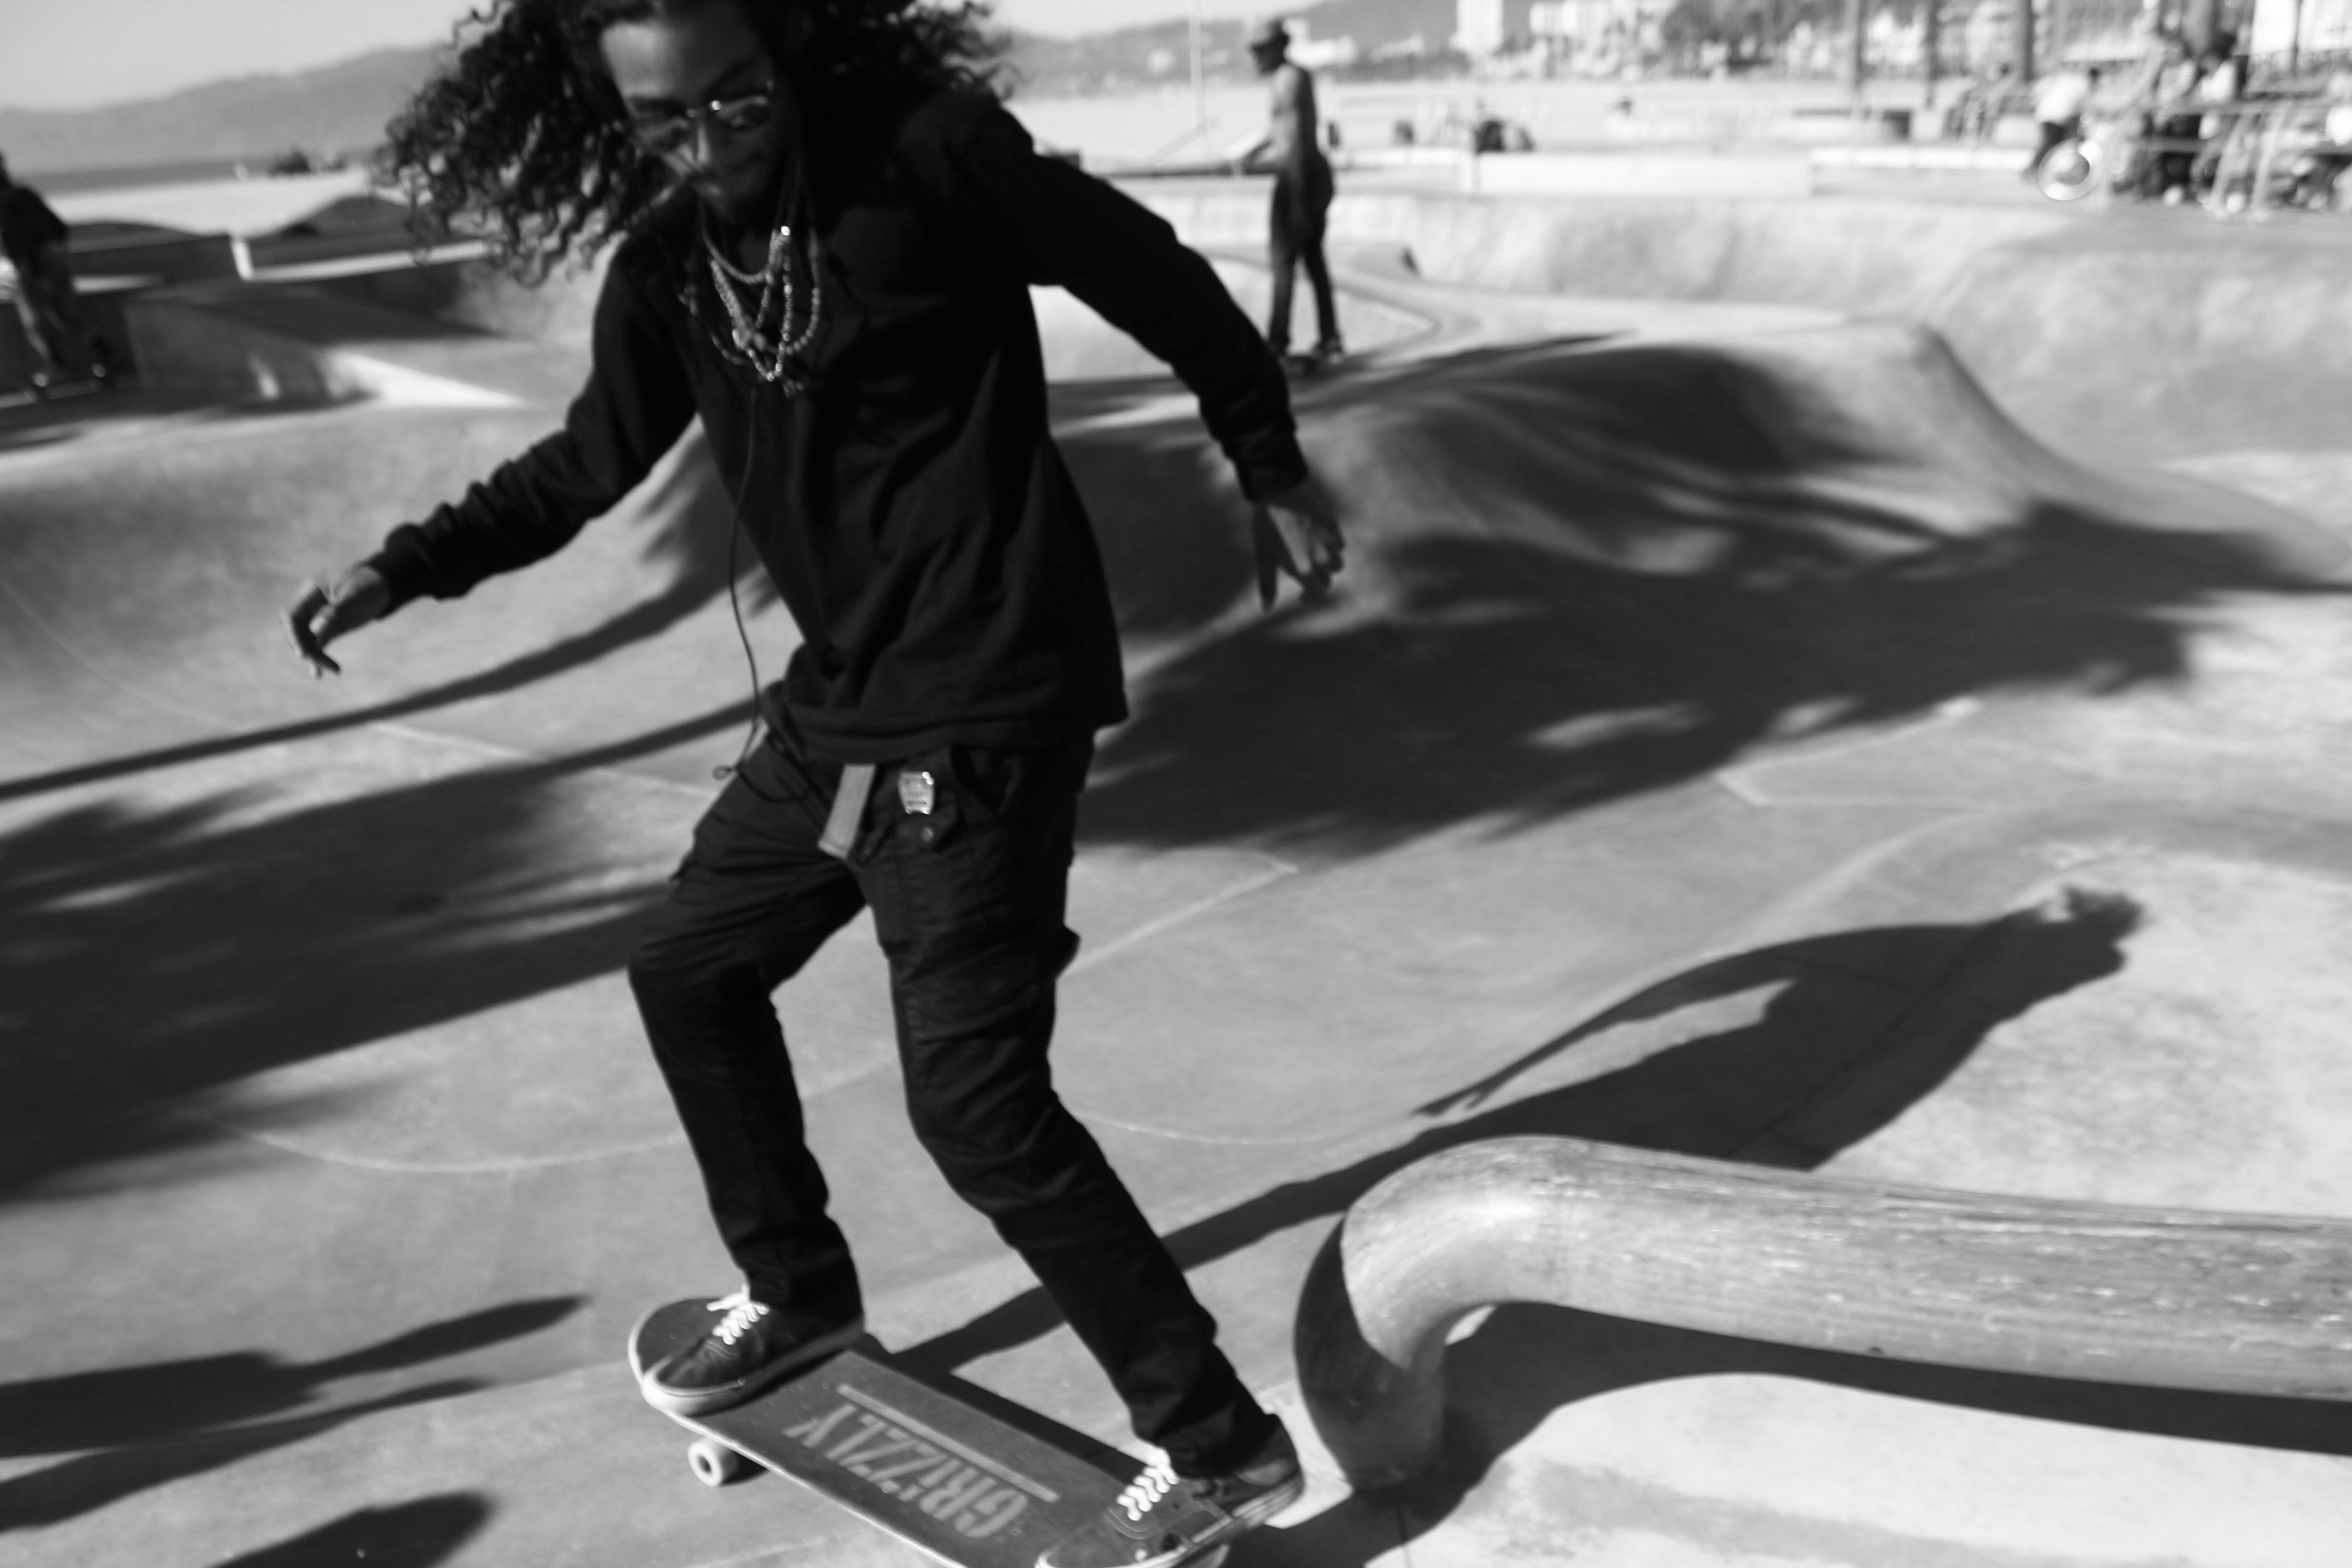
black and white, skateboard, skate, skateboarding, recreation, monochrome, extreme sport, sports equipment, longboard, sports, footwear, monochrome photography, outdoor recreation, skateboarding equipment and supplies, boardsport, longboarding, aggressive inline skating